Xhosa Wars

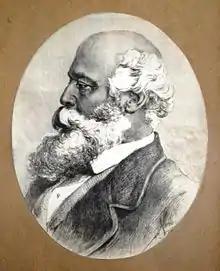
Cape Prime Minister John Molteno, a supporter of local solutions to the conflict.

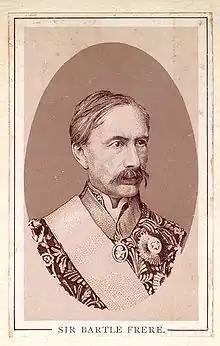
British Governor Bartle Frere sought to annex Gcalekaland to the British Empire.

Chief Sarhili faced intense pressure from belligerent factions within his own government and mobilised his armies for their movement to the frontier. The Cape Government reiterated its insistence that the matter was best left to local resolution and did not constitute an international war for imperial military intervention. High-pressure negotiations by Cape Prime Minister John Charles Molteno extracted a promise from Britain that imperial troops would stay put and on no account cross the frontier. Gcaleka forces of 8000 attacked a Cape police outpost near the frontier at Ibeka; a fierce shoot-out followed but the Gcaleka forces were dispersed. Soon, several other outposts and stations along the frontier were coming under attack. The Cape Government used all available diplomatic leverage it had to prevent imperial forces from crossing the frontier.